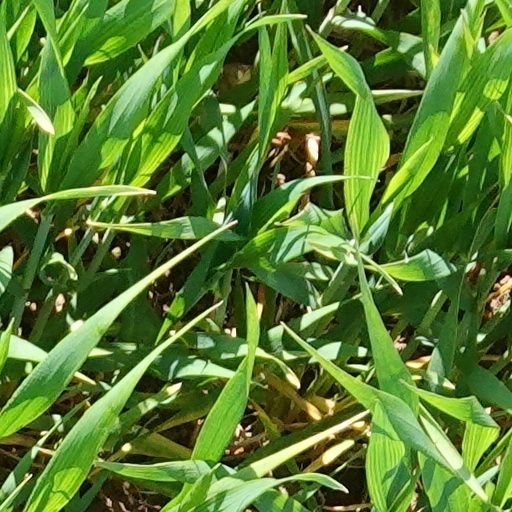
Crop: wheat